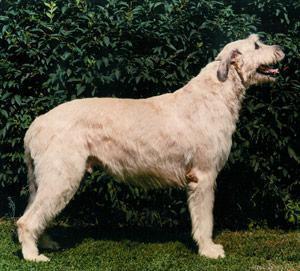
Scottish_deerhound